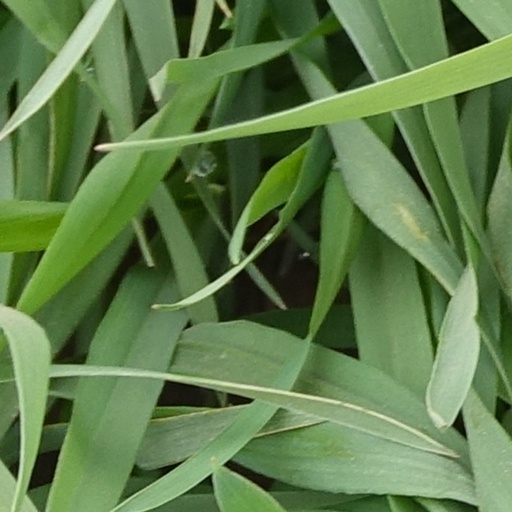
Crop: wheat